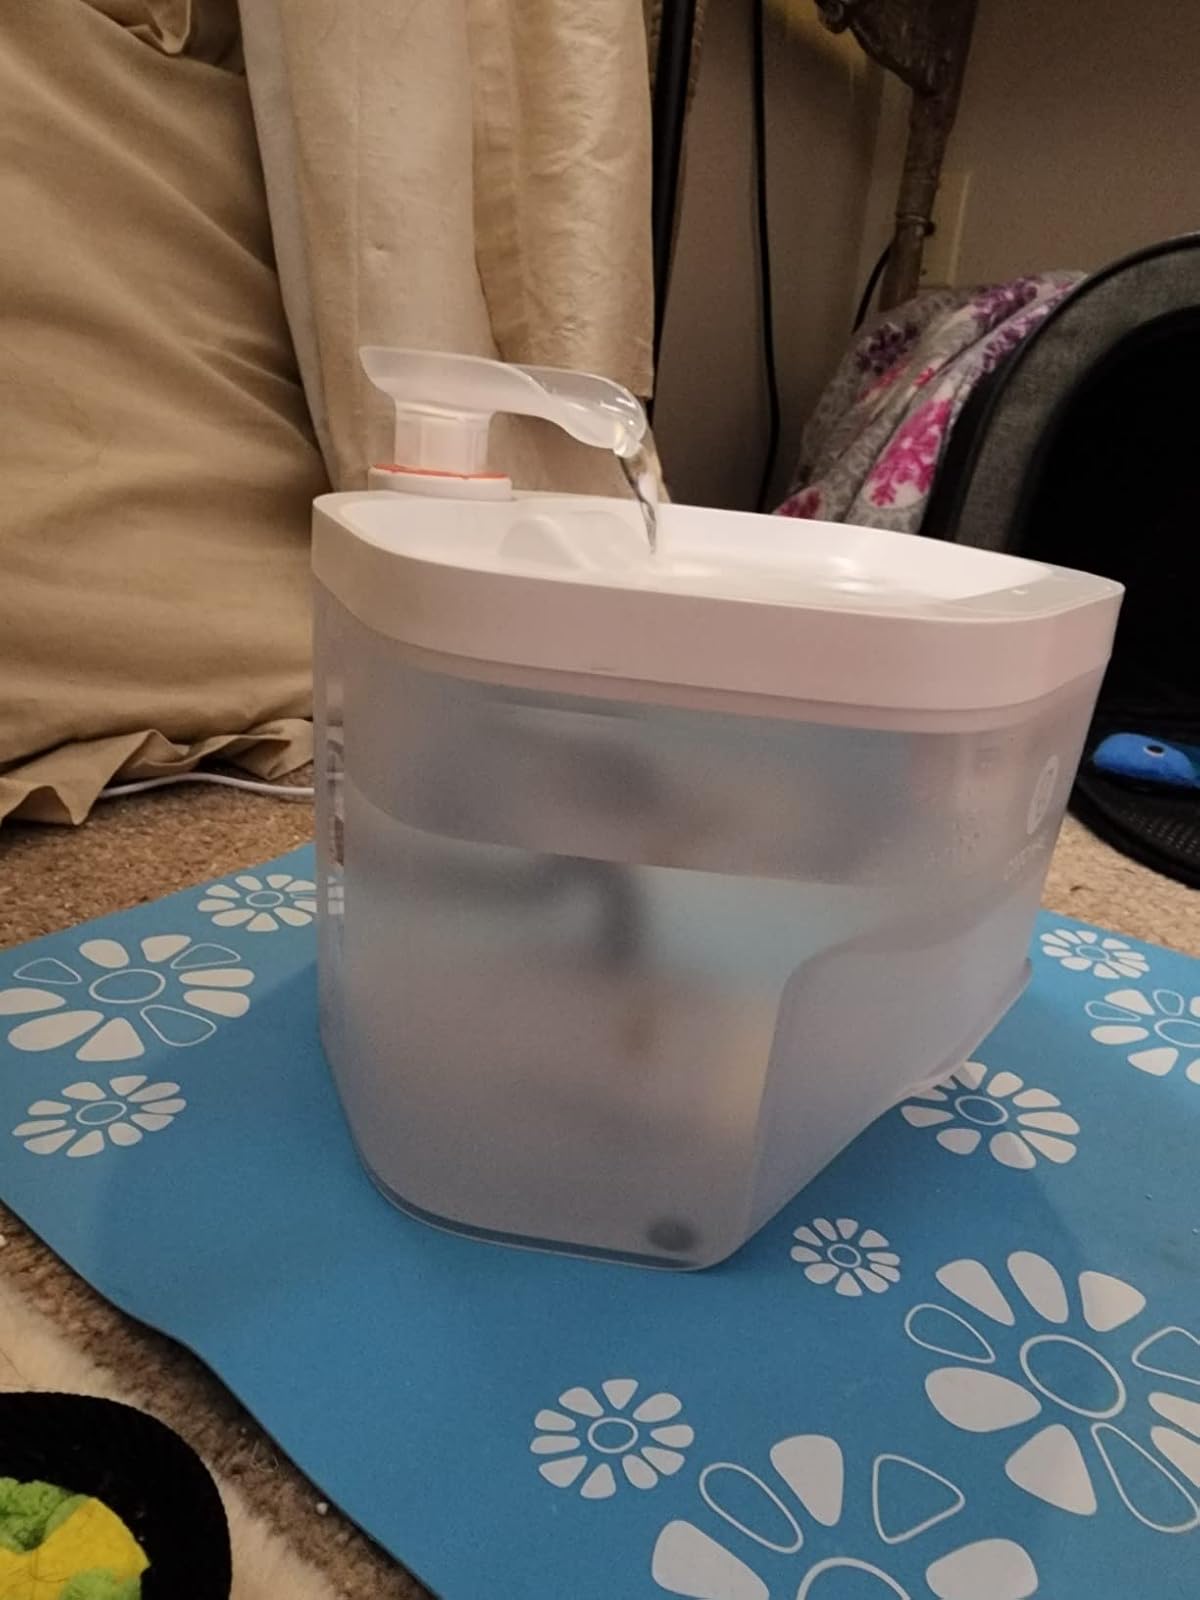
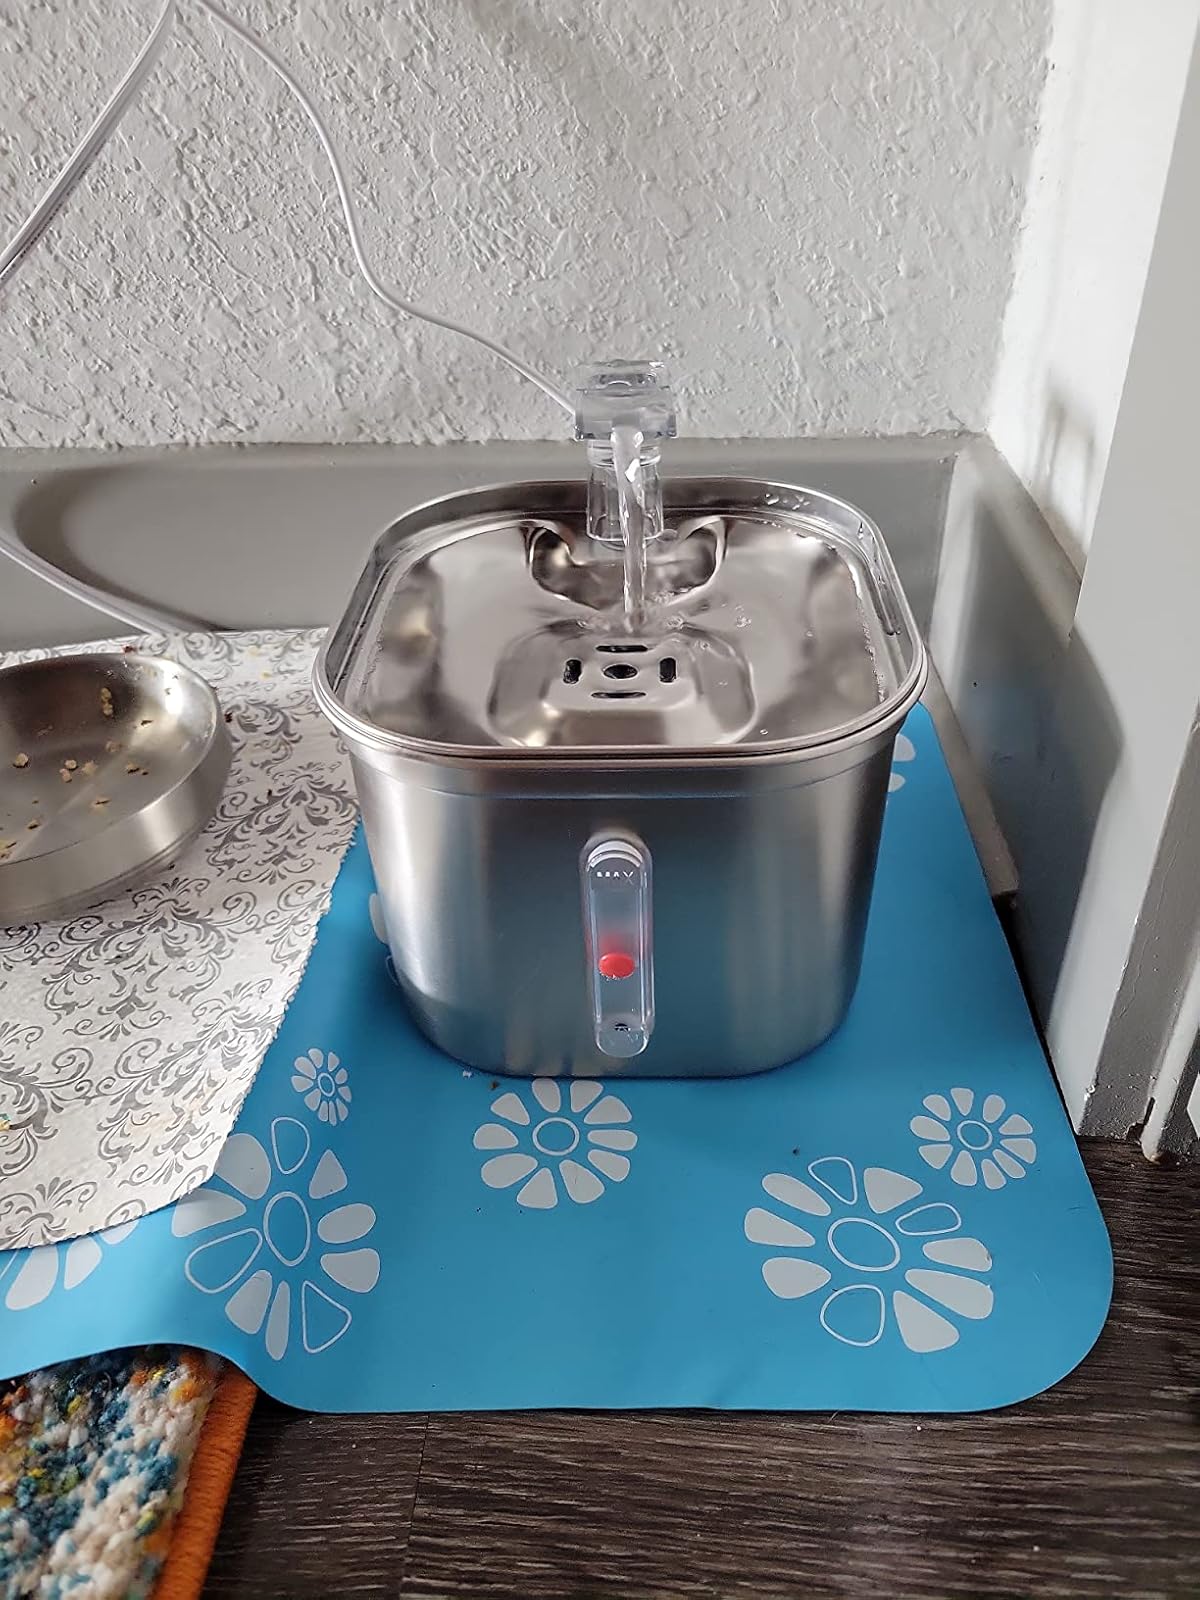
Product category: items_bowl
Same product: no